Shin Honkaku Mahō Shōjo Risuka

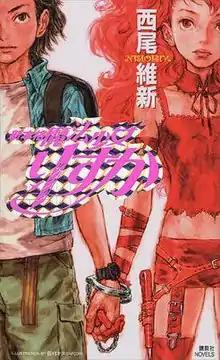
Cover of the first novel, featuring Kizutaka Kugi and Risuka Mizukura

, also known as , is a Japanese light novel series written by Japanese novelist Nisio Isin, and illustrated by Kinu Nishimura. It was published in "Faust" magazine, running from October 2003 to August 2008, and was serialized into three light novel volumes published by Kodansha from 2004 to 2007, with one chapter unreleased. A short story version was also featured in the English anthology of "Faust" magazine. A new serialization started in 2019, in "Mephisto vol. 3", republishing chapters 1 and 10. In 2020, in "Mephisto vol. 1" and "vol. 2", chapters 11 and 12 were published, respectively. The fourth and final volume was released in December 2020. A manga adaptation started serialization in the May issue of the "Bessatsu Shōnen Magazine" in 2021, and finished in February 2024. It was compiled into seven volumes.